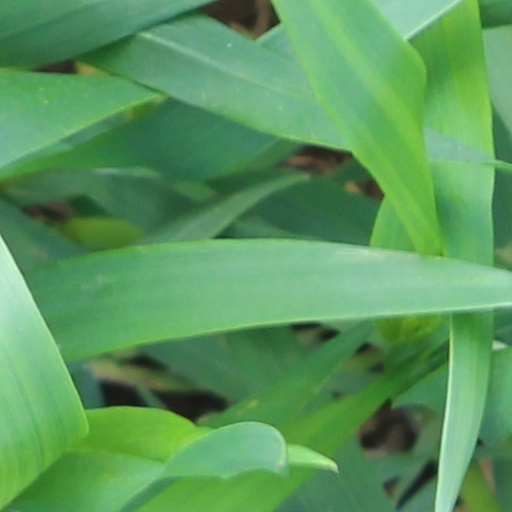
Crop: wheat